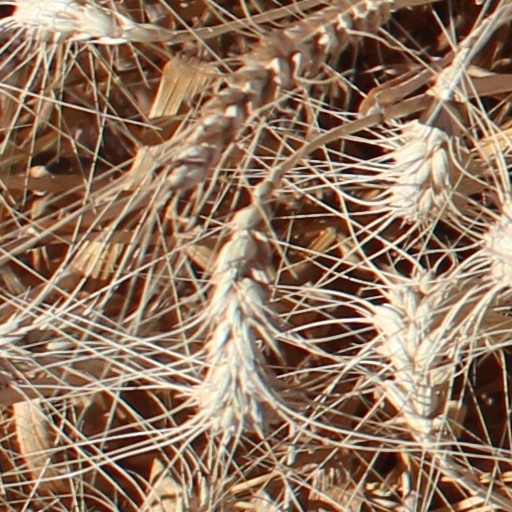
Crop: wheat